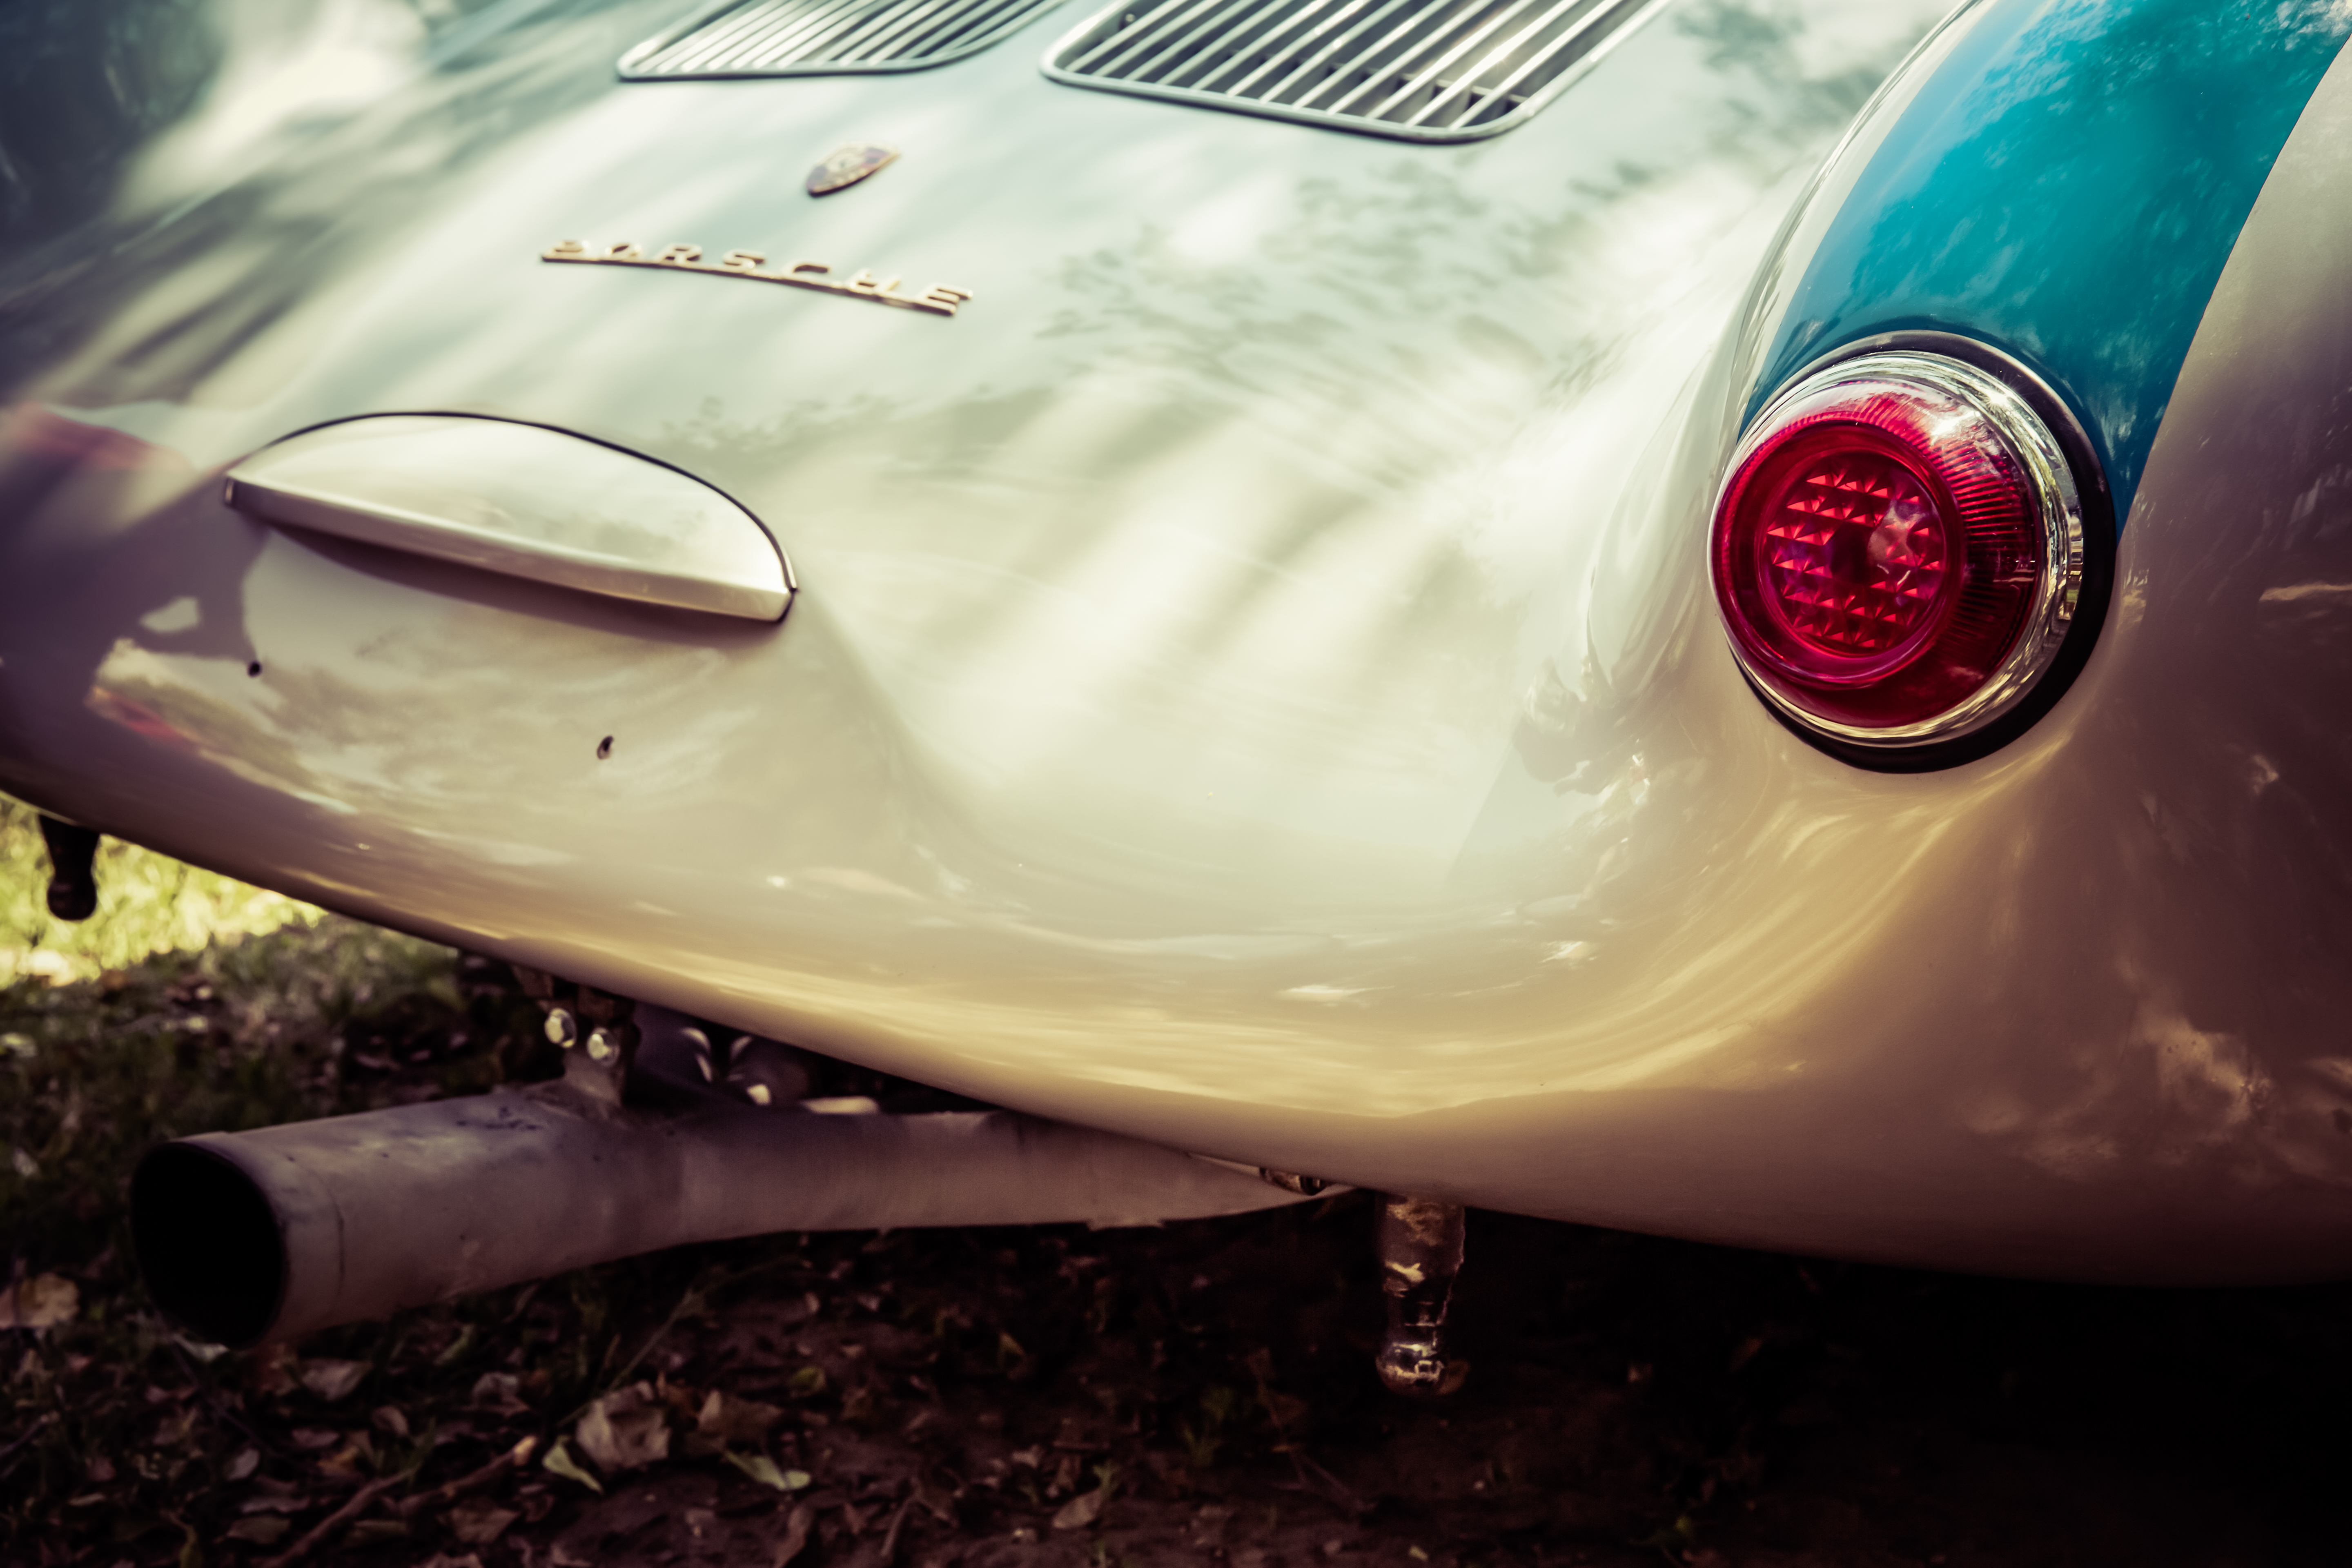
car, vintage, wheel, vehicle, muscle, sports car, supercar, lights, luxury, oldtimer, style, classic, porsche, rear, tail lights, land vehicle, automobile make, automotive design